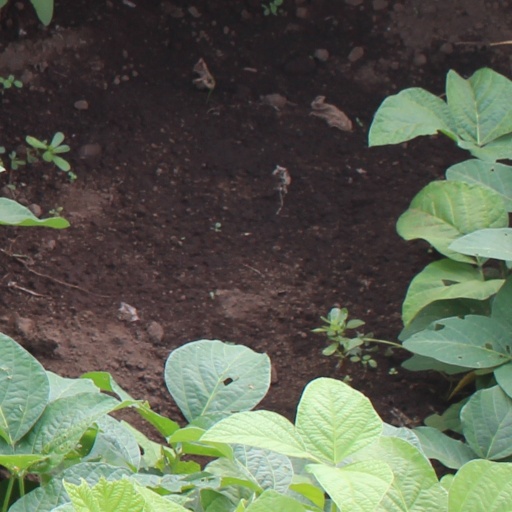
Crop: soybean